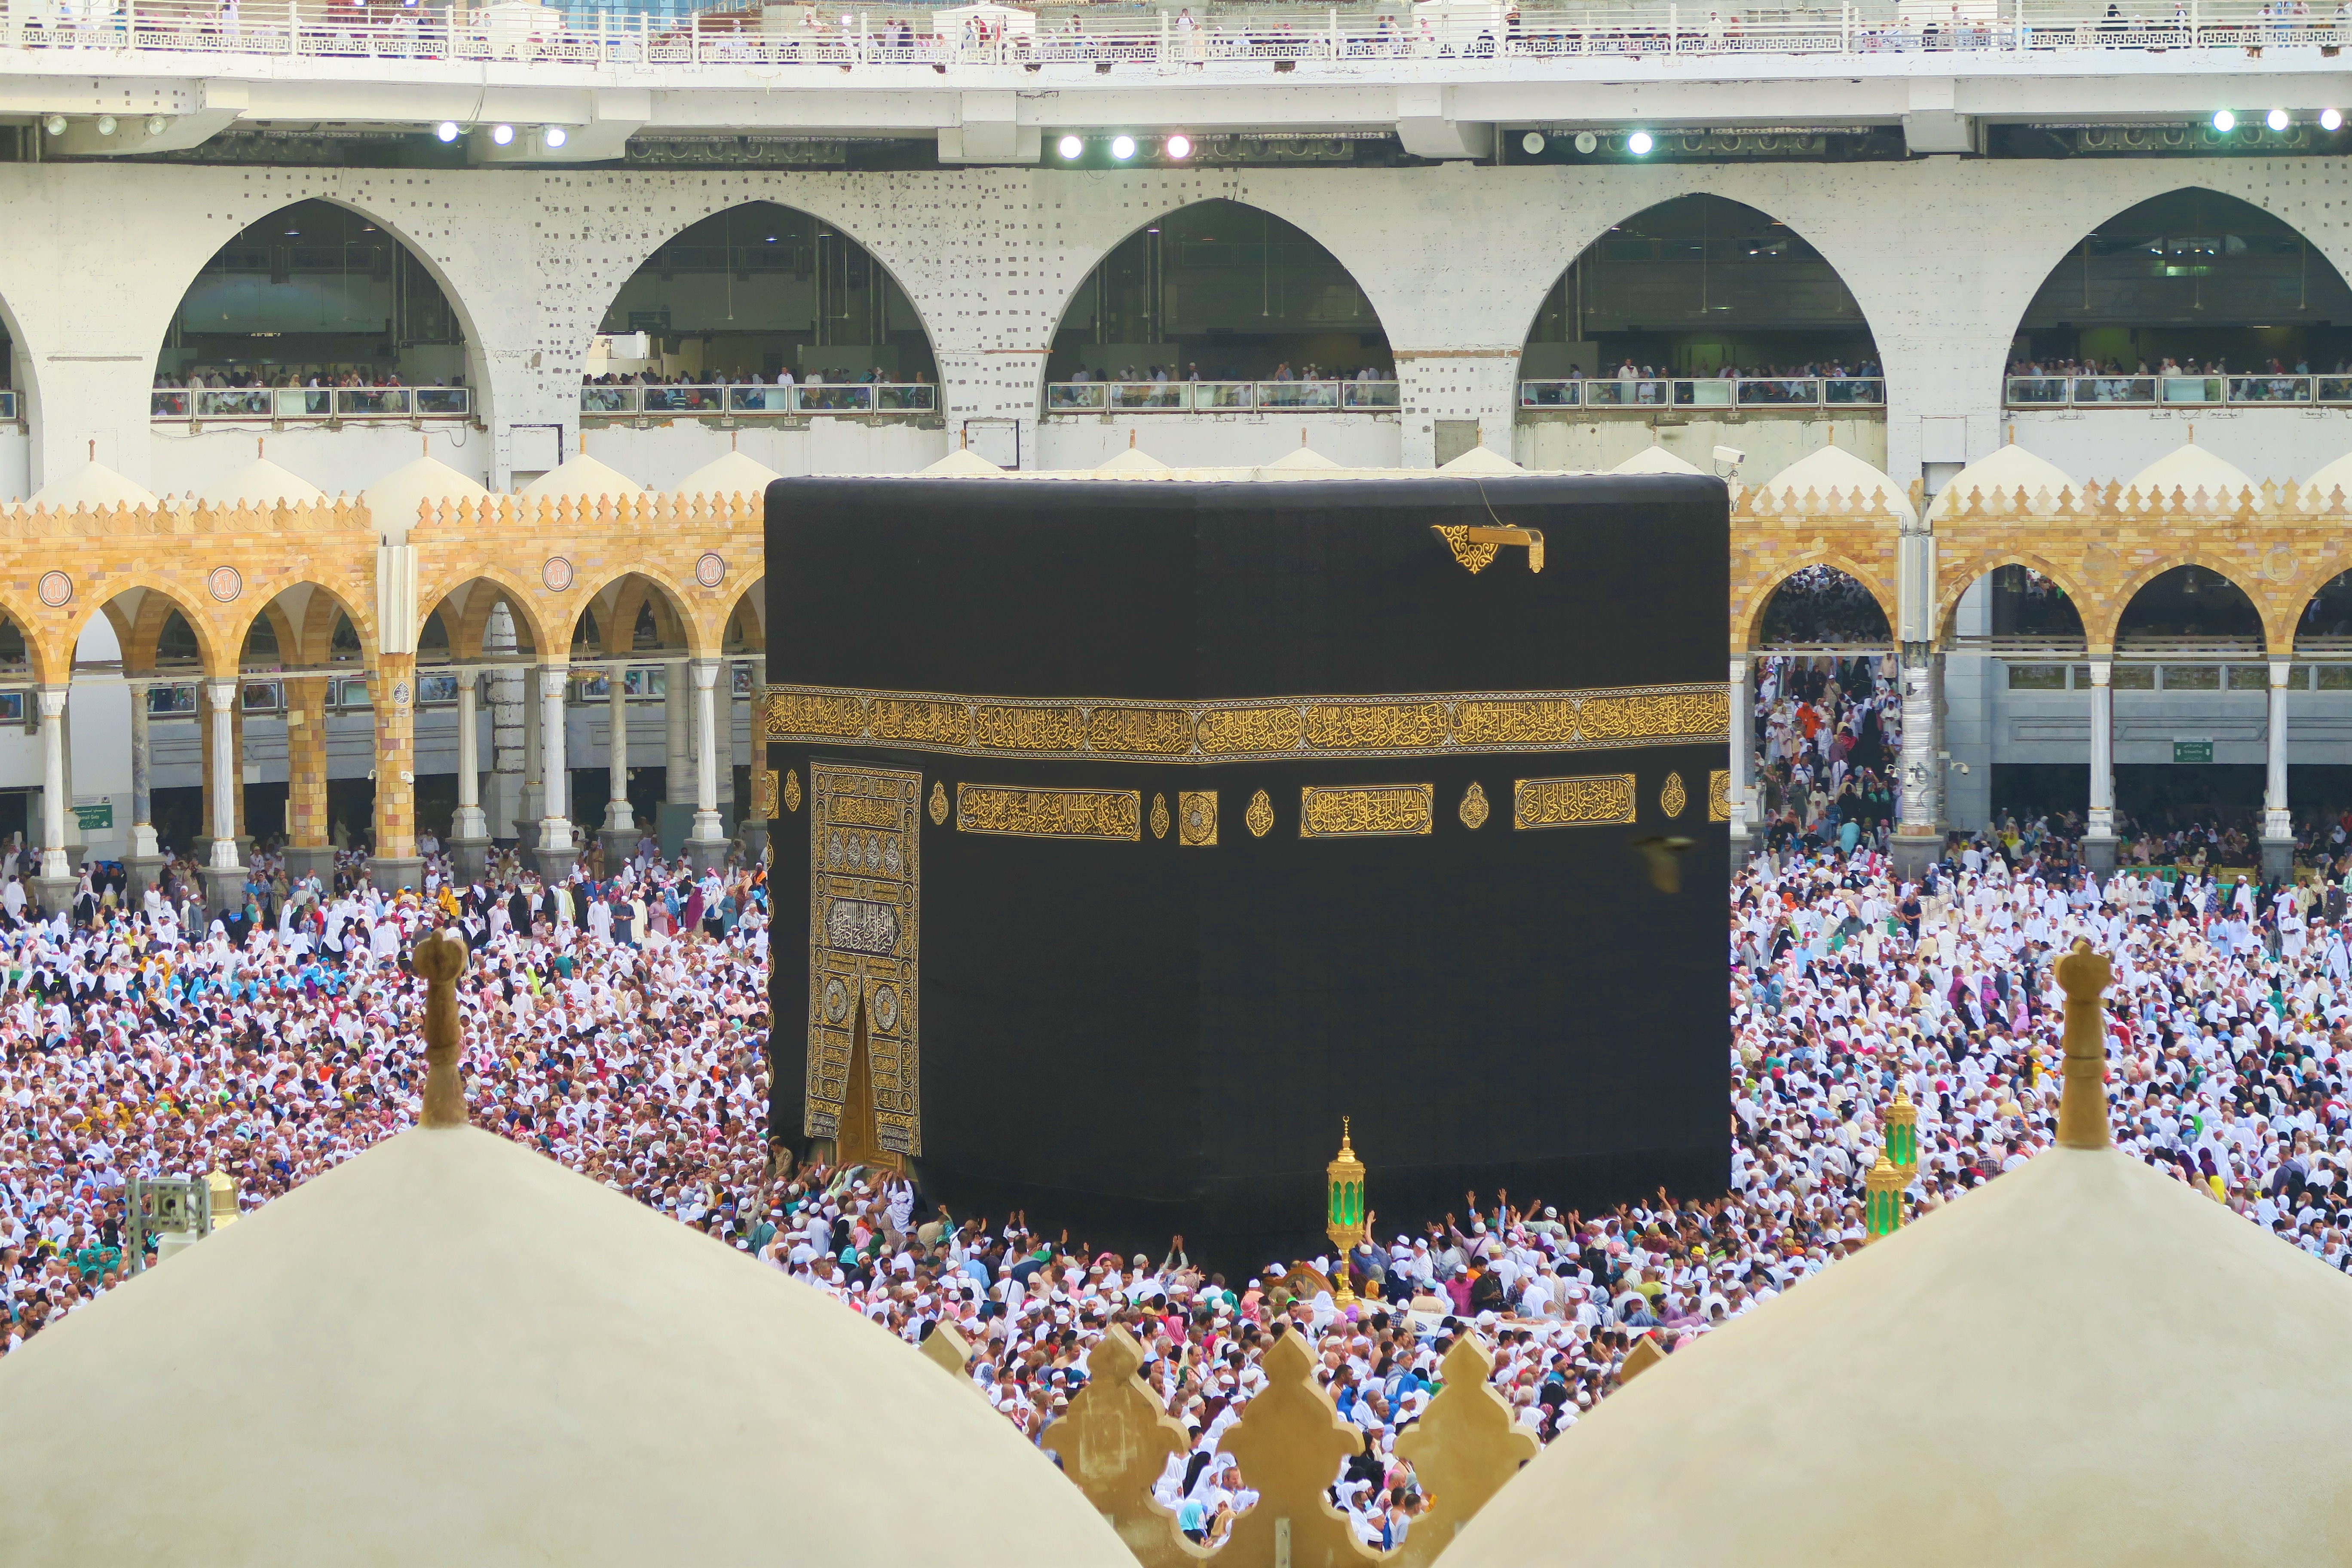
kaaba, islam, religion, tawaf, prayer, people, muslims, worship, beautiful, pilgrimage, mecca, human settlement, city, building, khanqah, mosque, architecture, crowd, sport venue